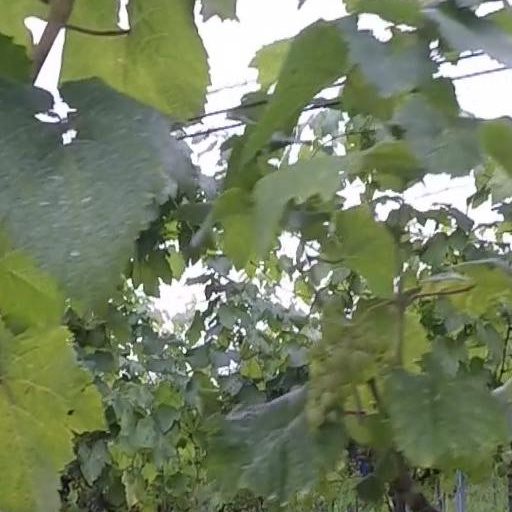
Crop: grape